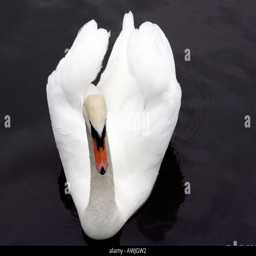
overhead shot of a mute swan